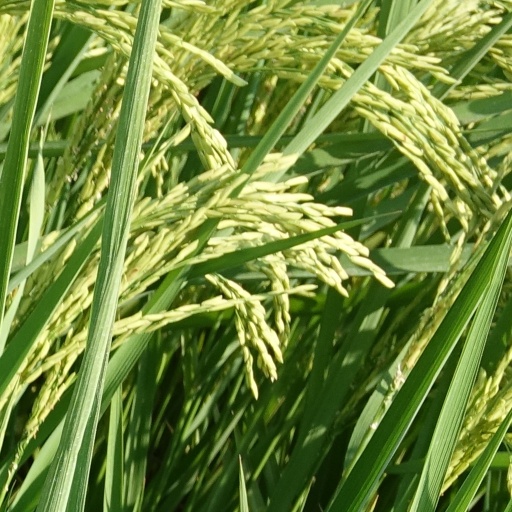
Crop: rice